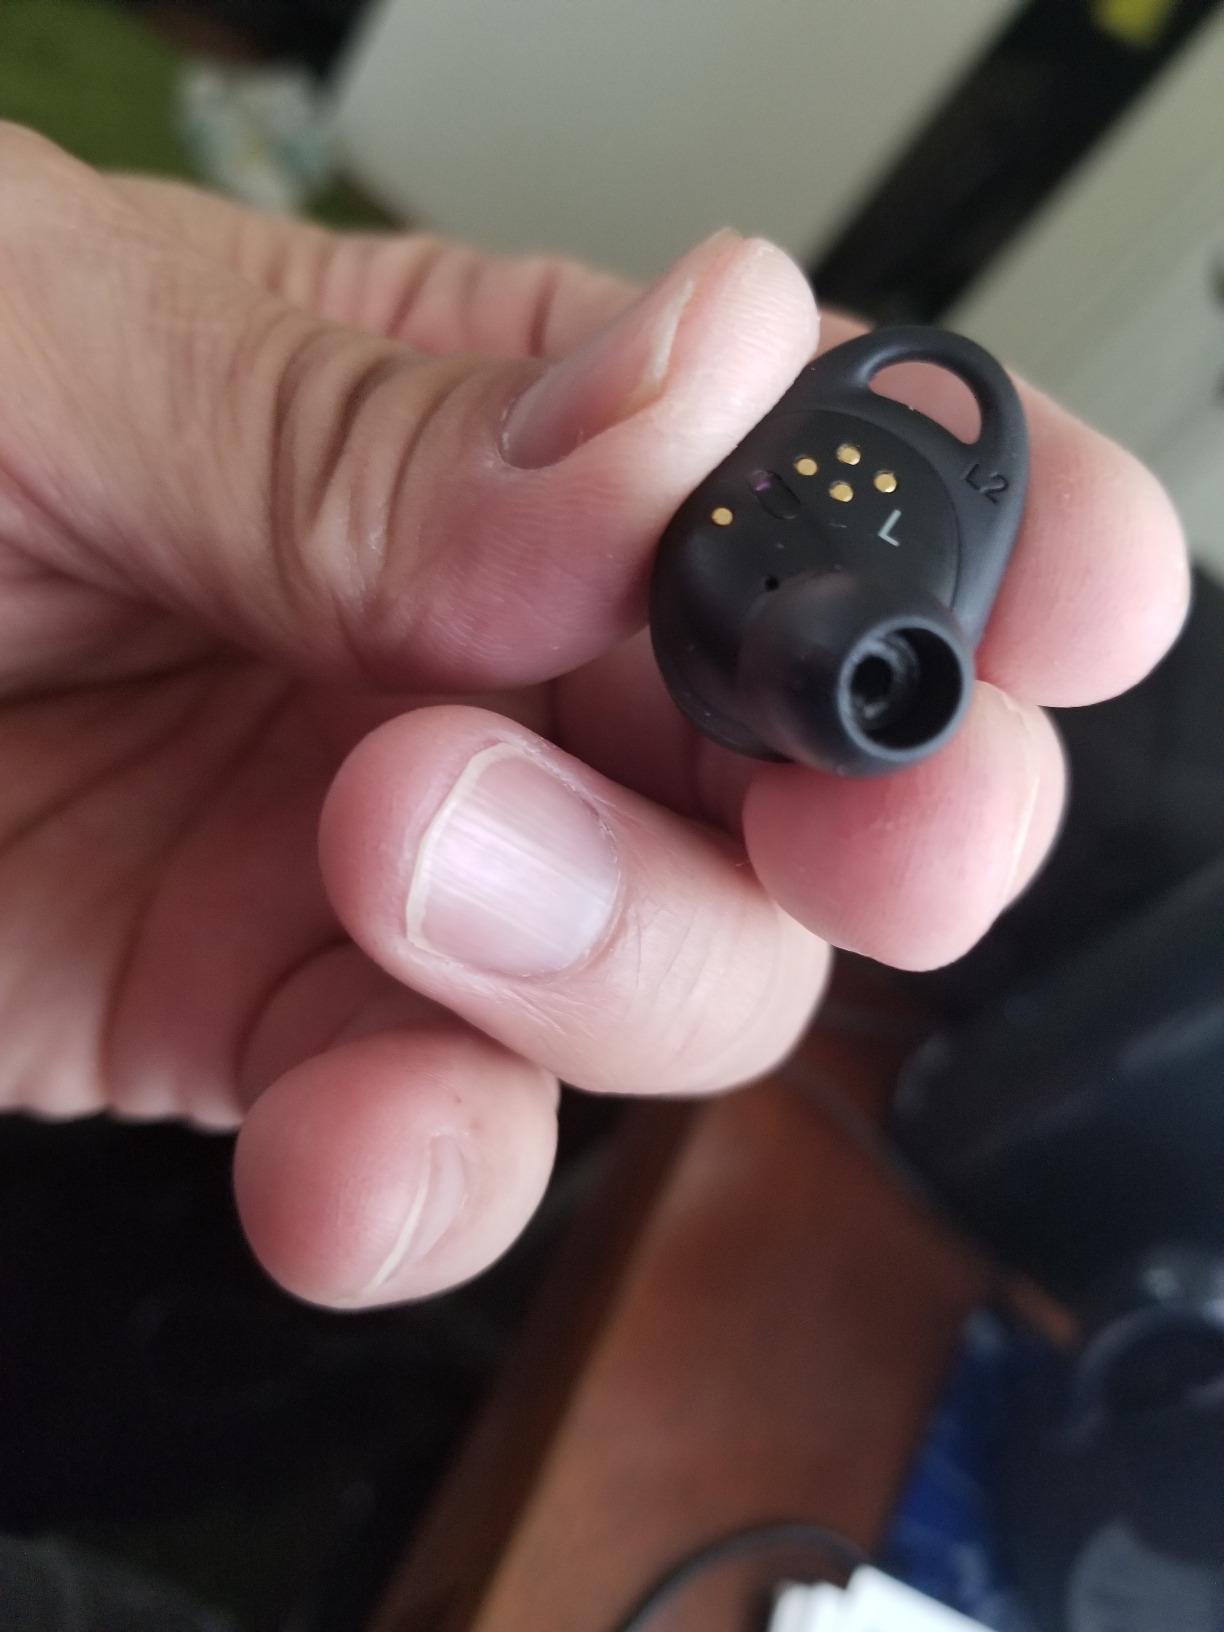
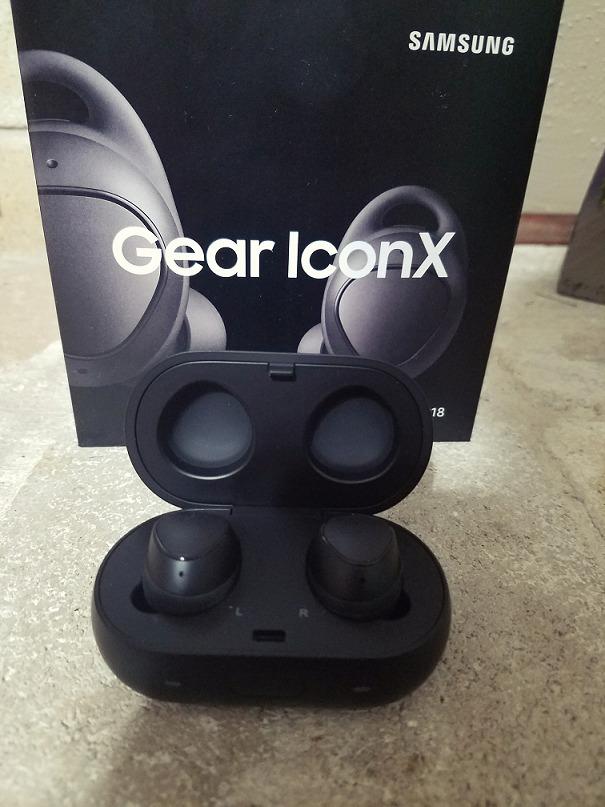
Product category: earbuds
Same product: yes